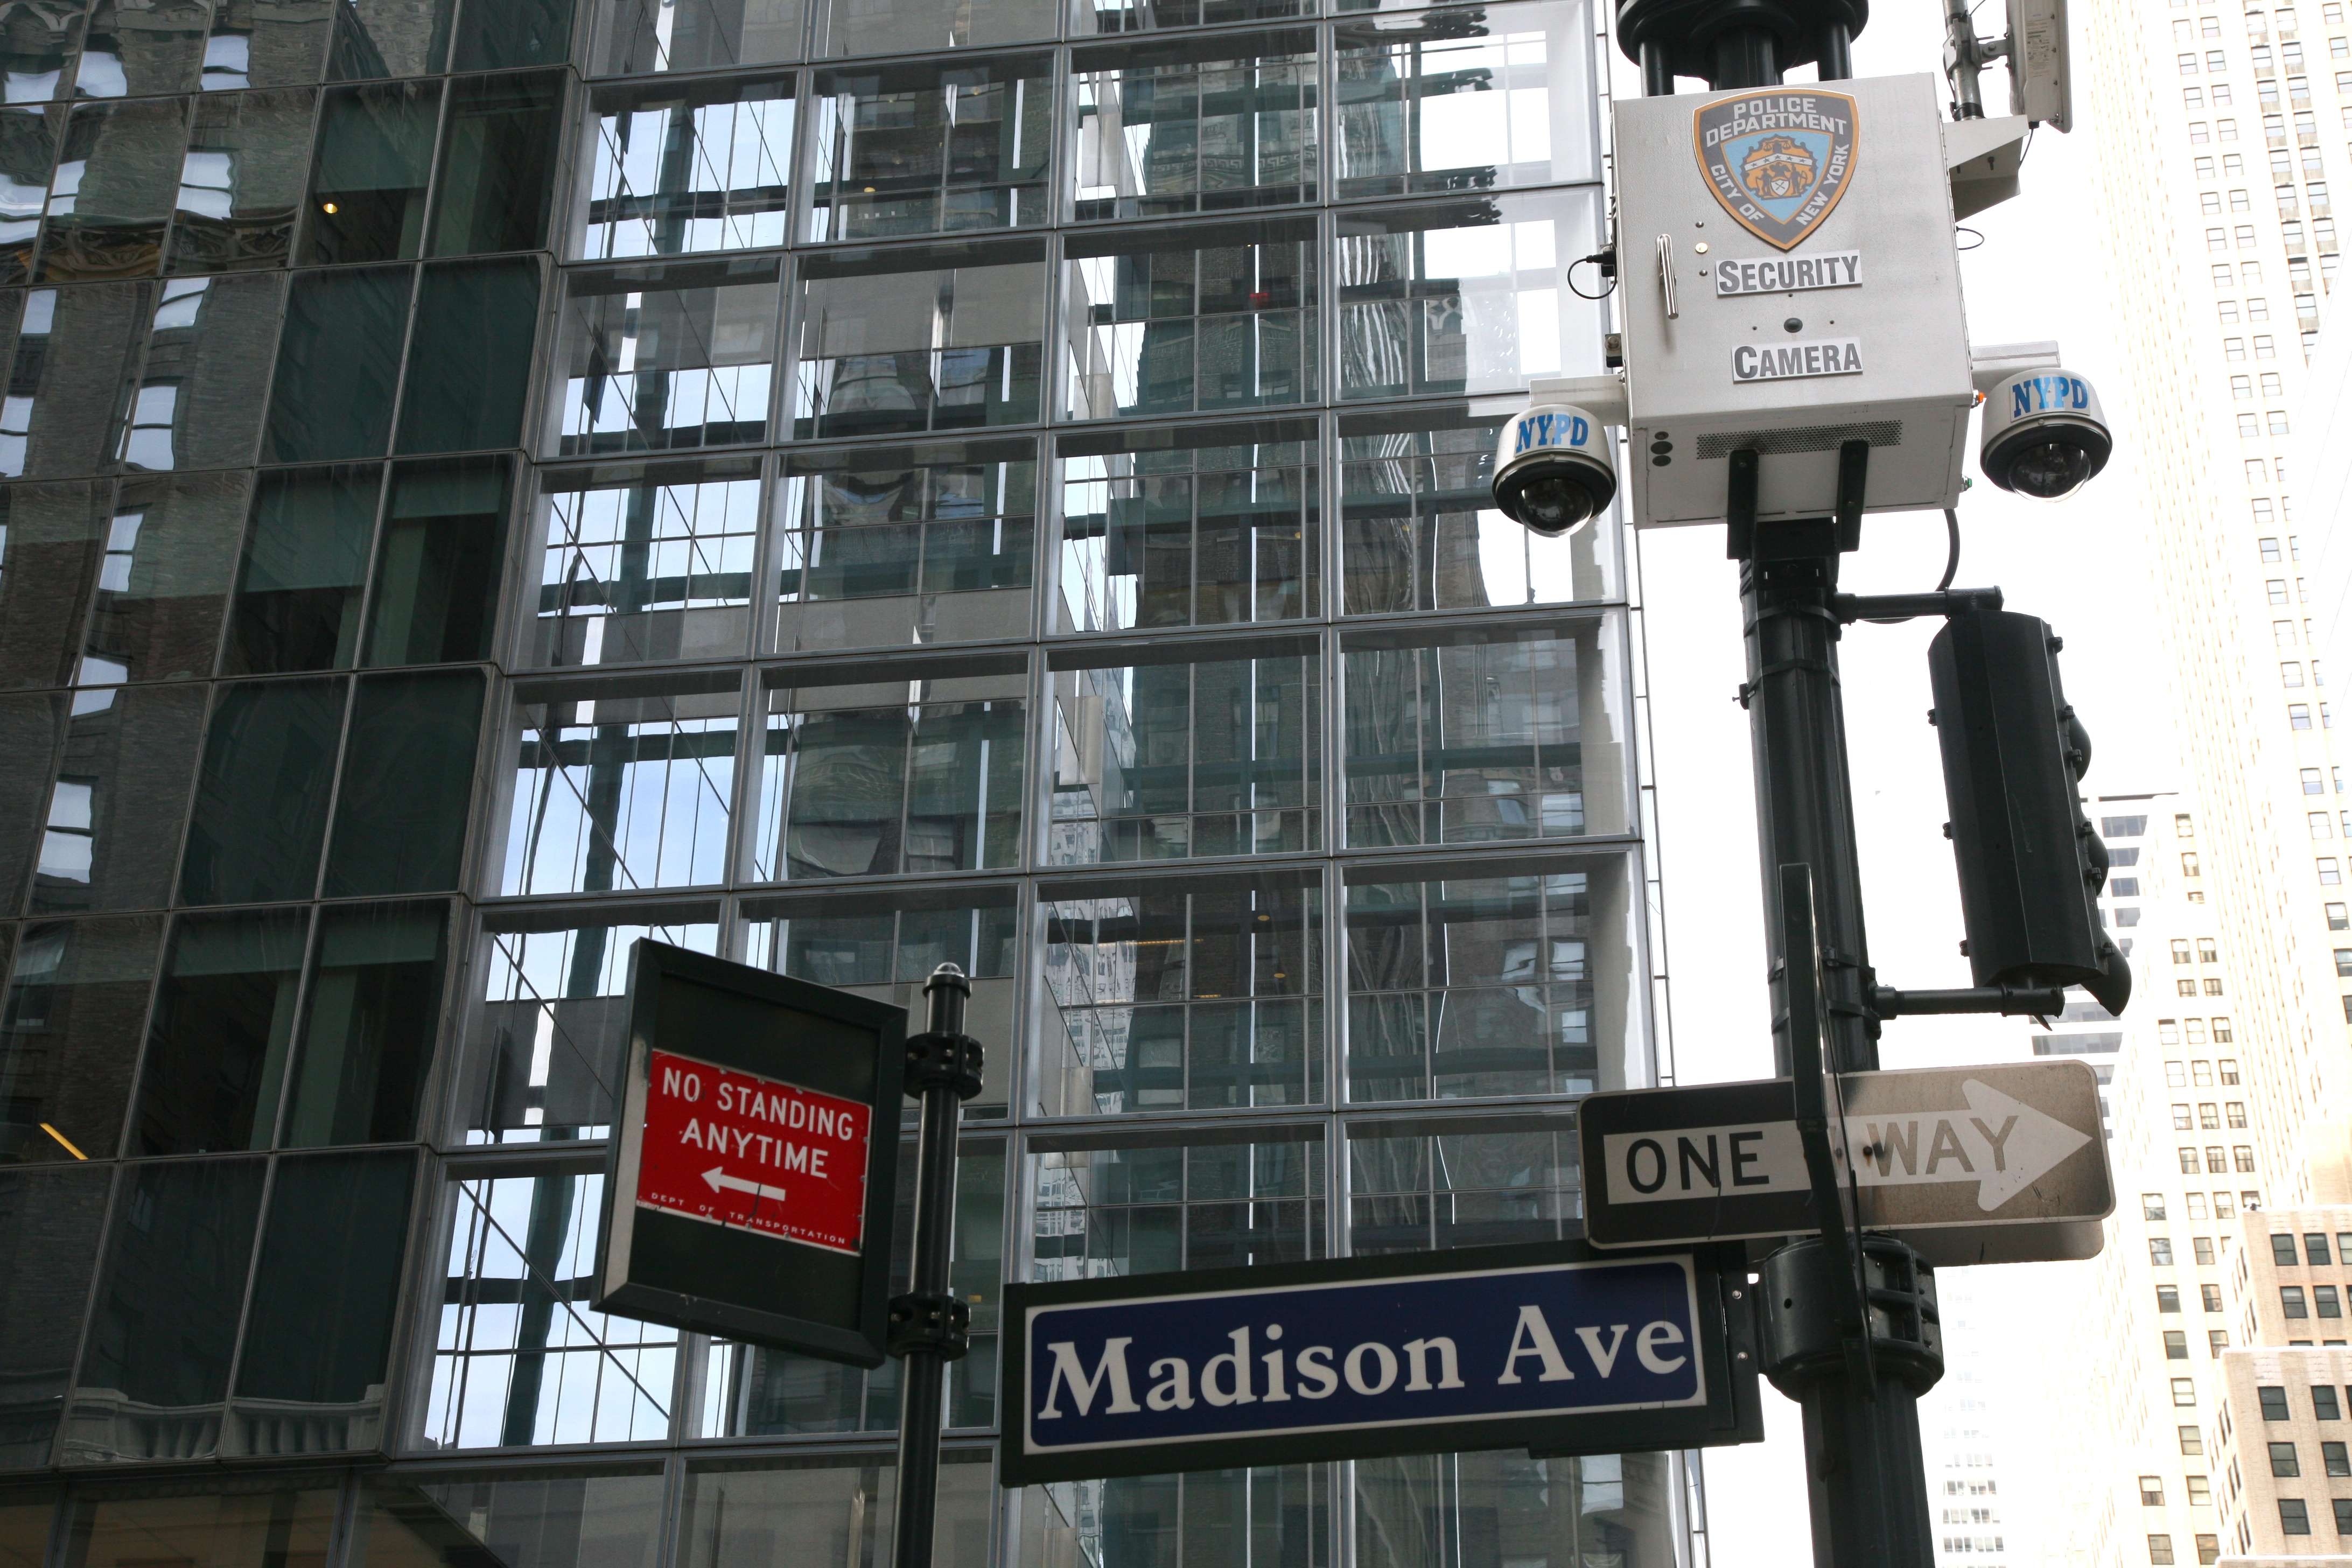
street, advertising, manhattan, downtown, sign, nyc, street sign, signage, lighting, traffic light, public transport, newyork, newyorkcity, light fixture, ny, police, midtown, nypd, midtowneast, securitycamera, display device